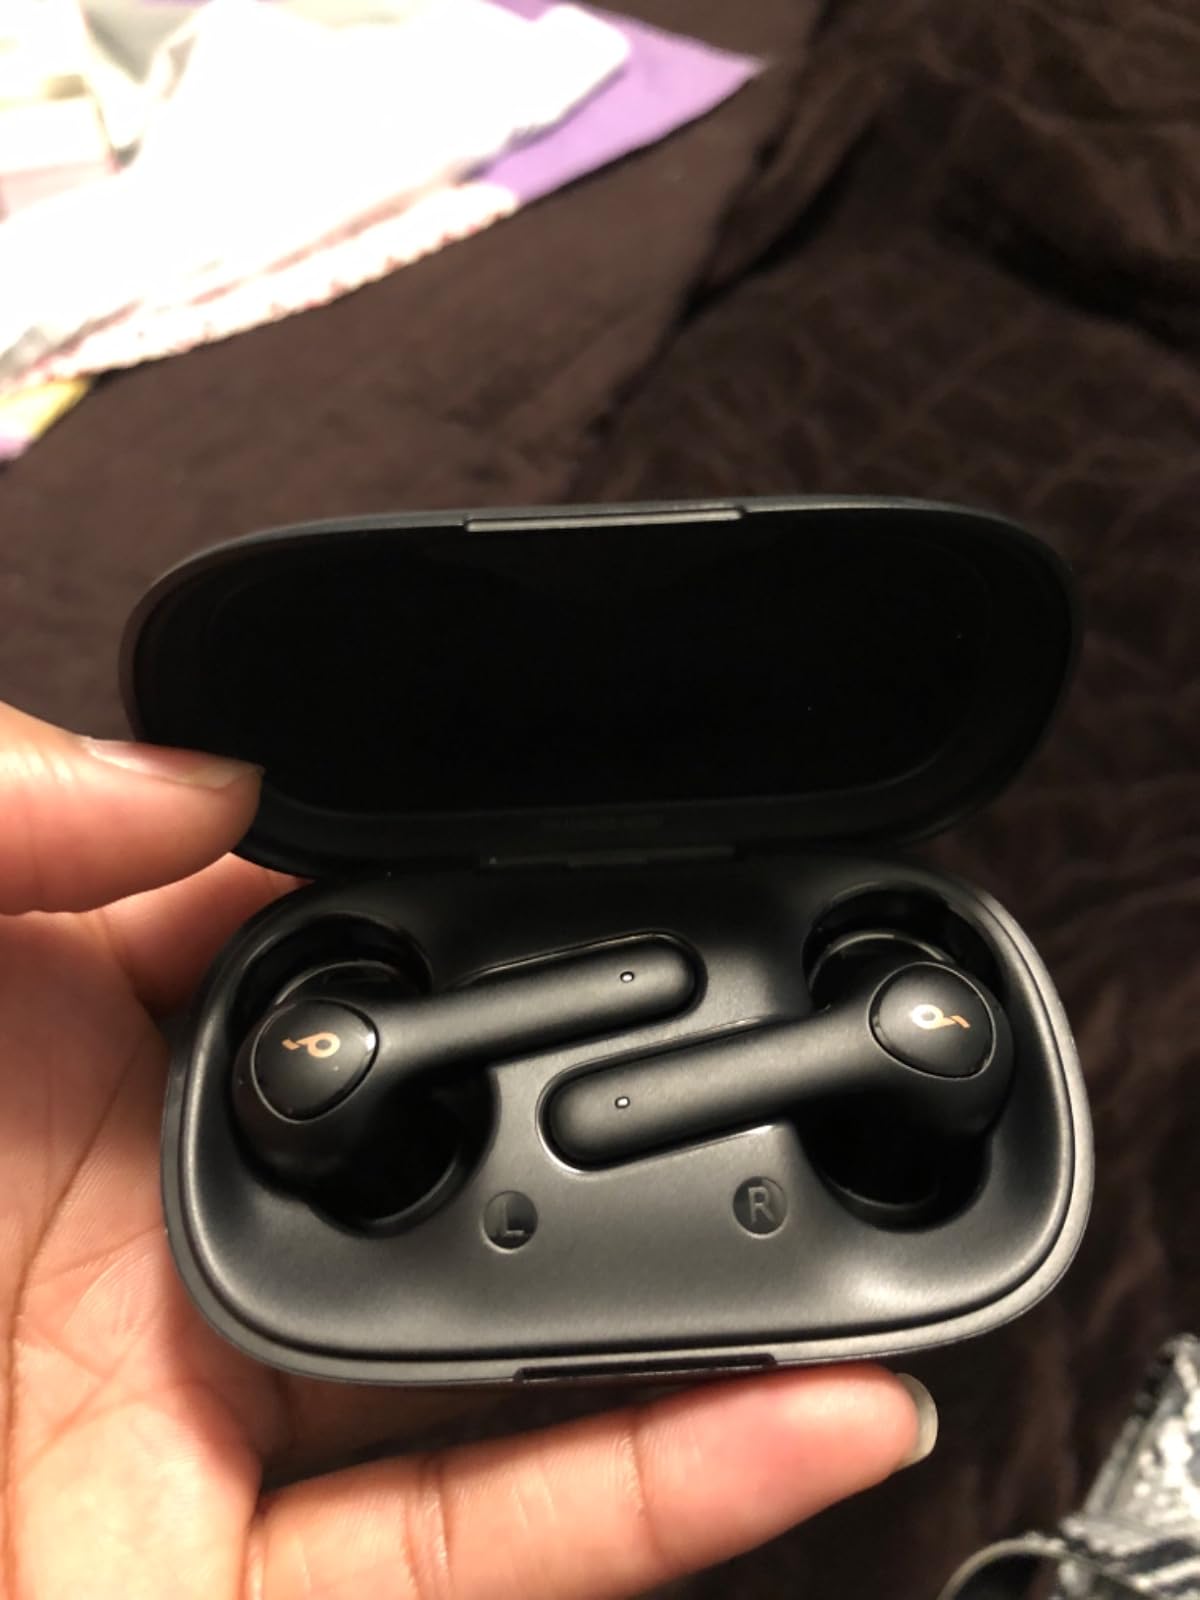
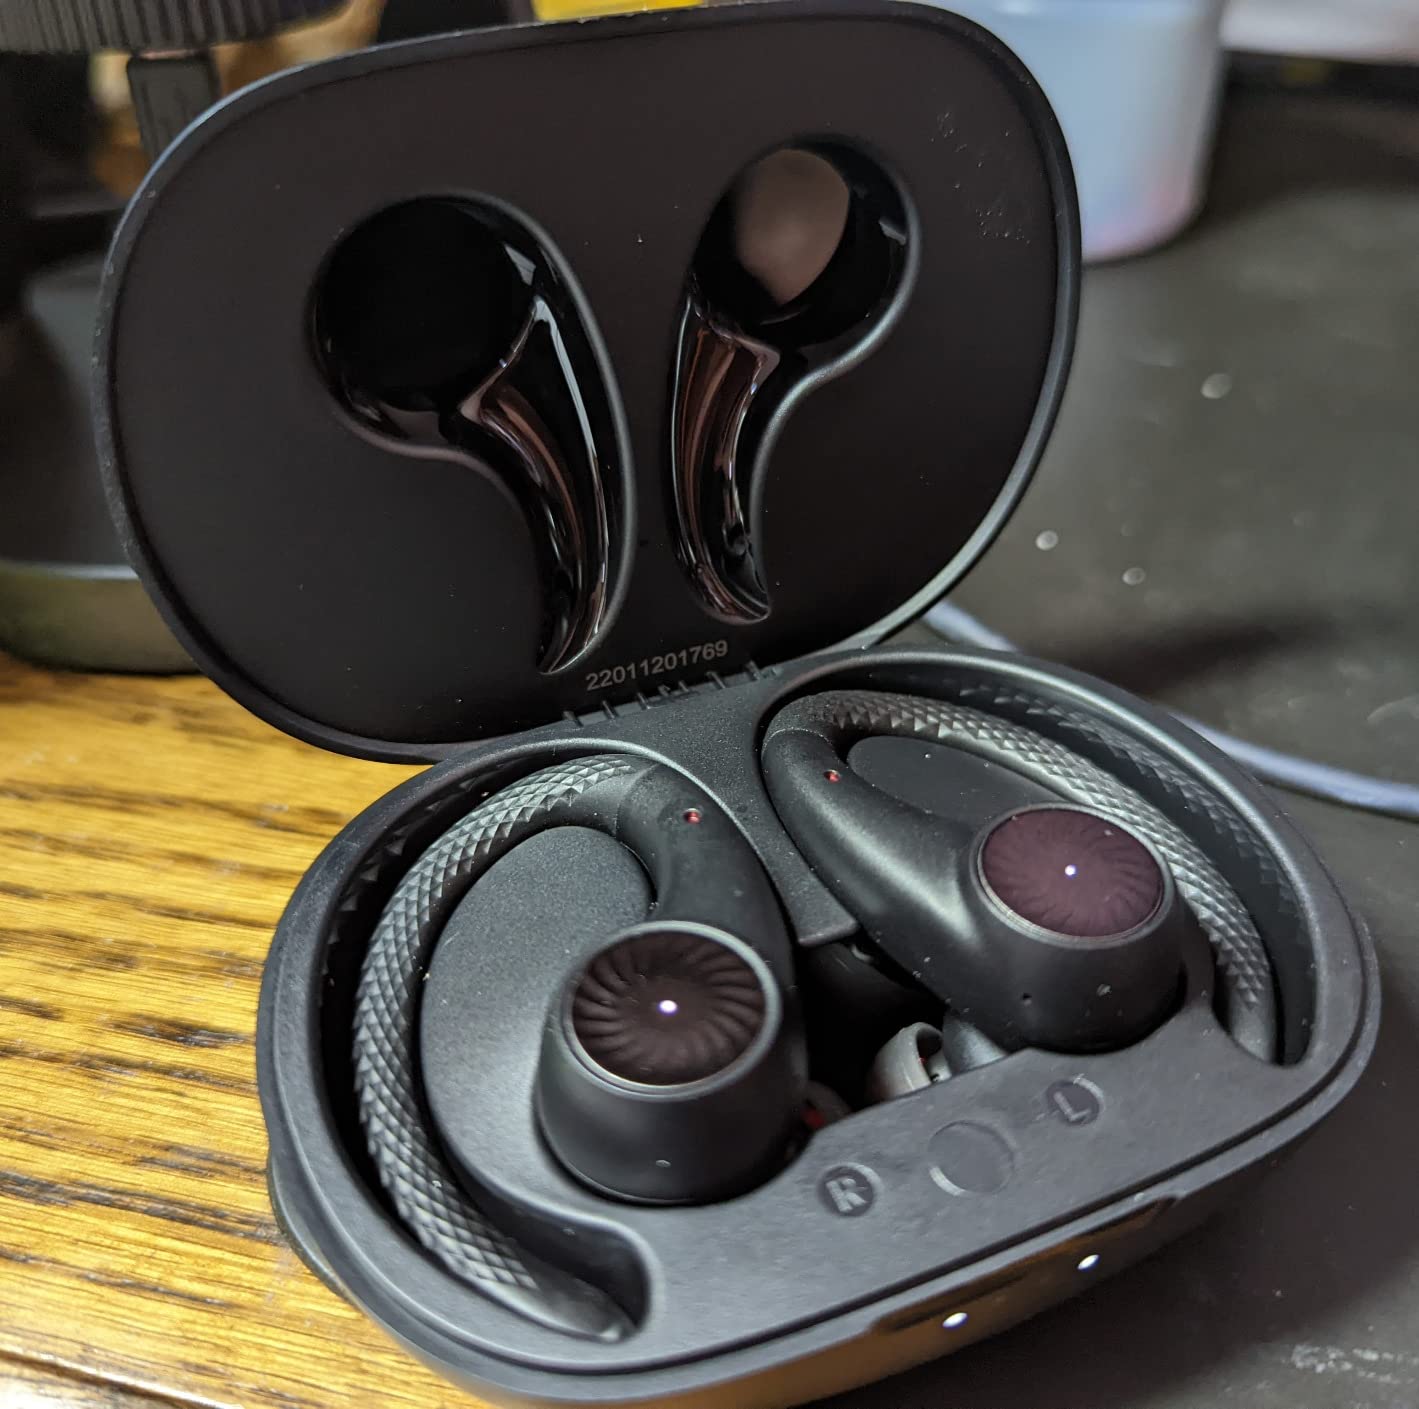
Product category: earbuds
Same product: no